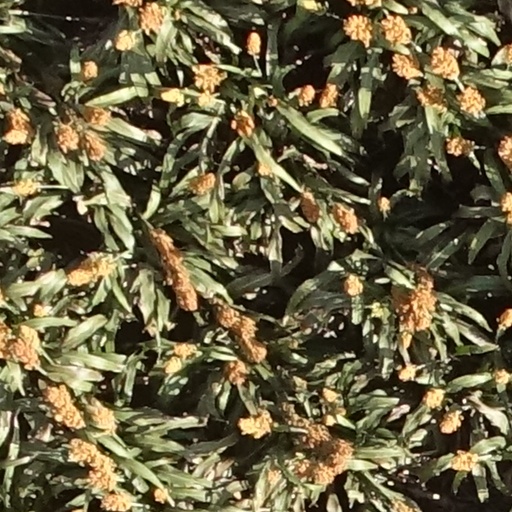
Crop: sorghum